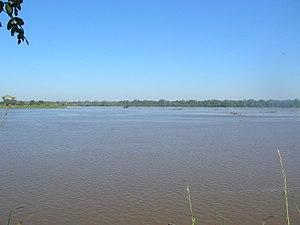
Le río Beni est une puissante rivière de l'ouest de la Bolivie qui se joint au río Mamoré pour former le río Madeira, principal affluent de l'Amazone. Avec son grand affluent le río Madre de Dios, il constitue la branche mère hydrologique du río Madeira. L'apport du rio Beni constitue 30 % du débit moyen du Madeira à son embouchure dans l'Amazone, ce qui indique l'importance de la rivière.